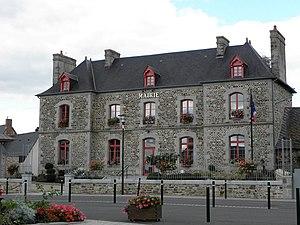
Mairie de Saint-M'Hervé (35).